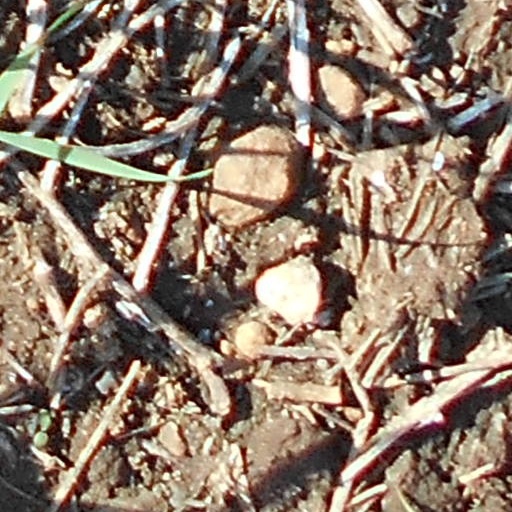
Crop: wheat